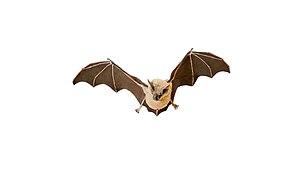
Le Grand rhinolophe, encore nommé Grand rhinolophe fer à cheval, Grand fer à cheval ou Grand rhinolophe obscur, est une espèce de chauves-souris de la famille des Rhinolophidae.